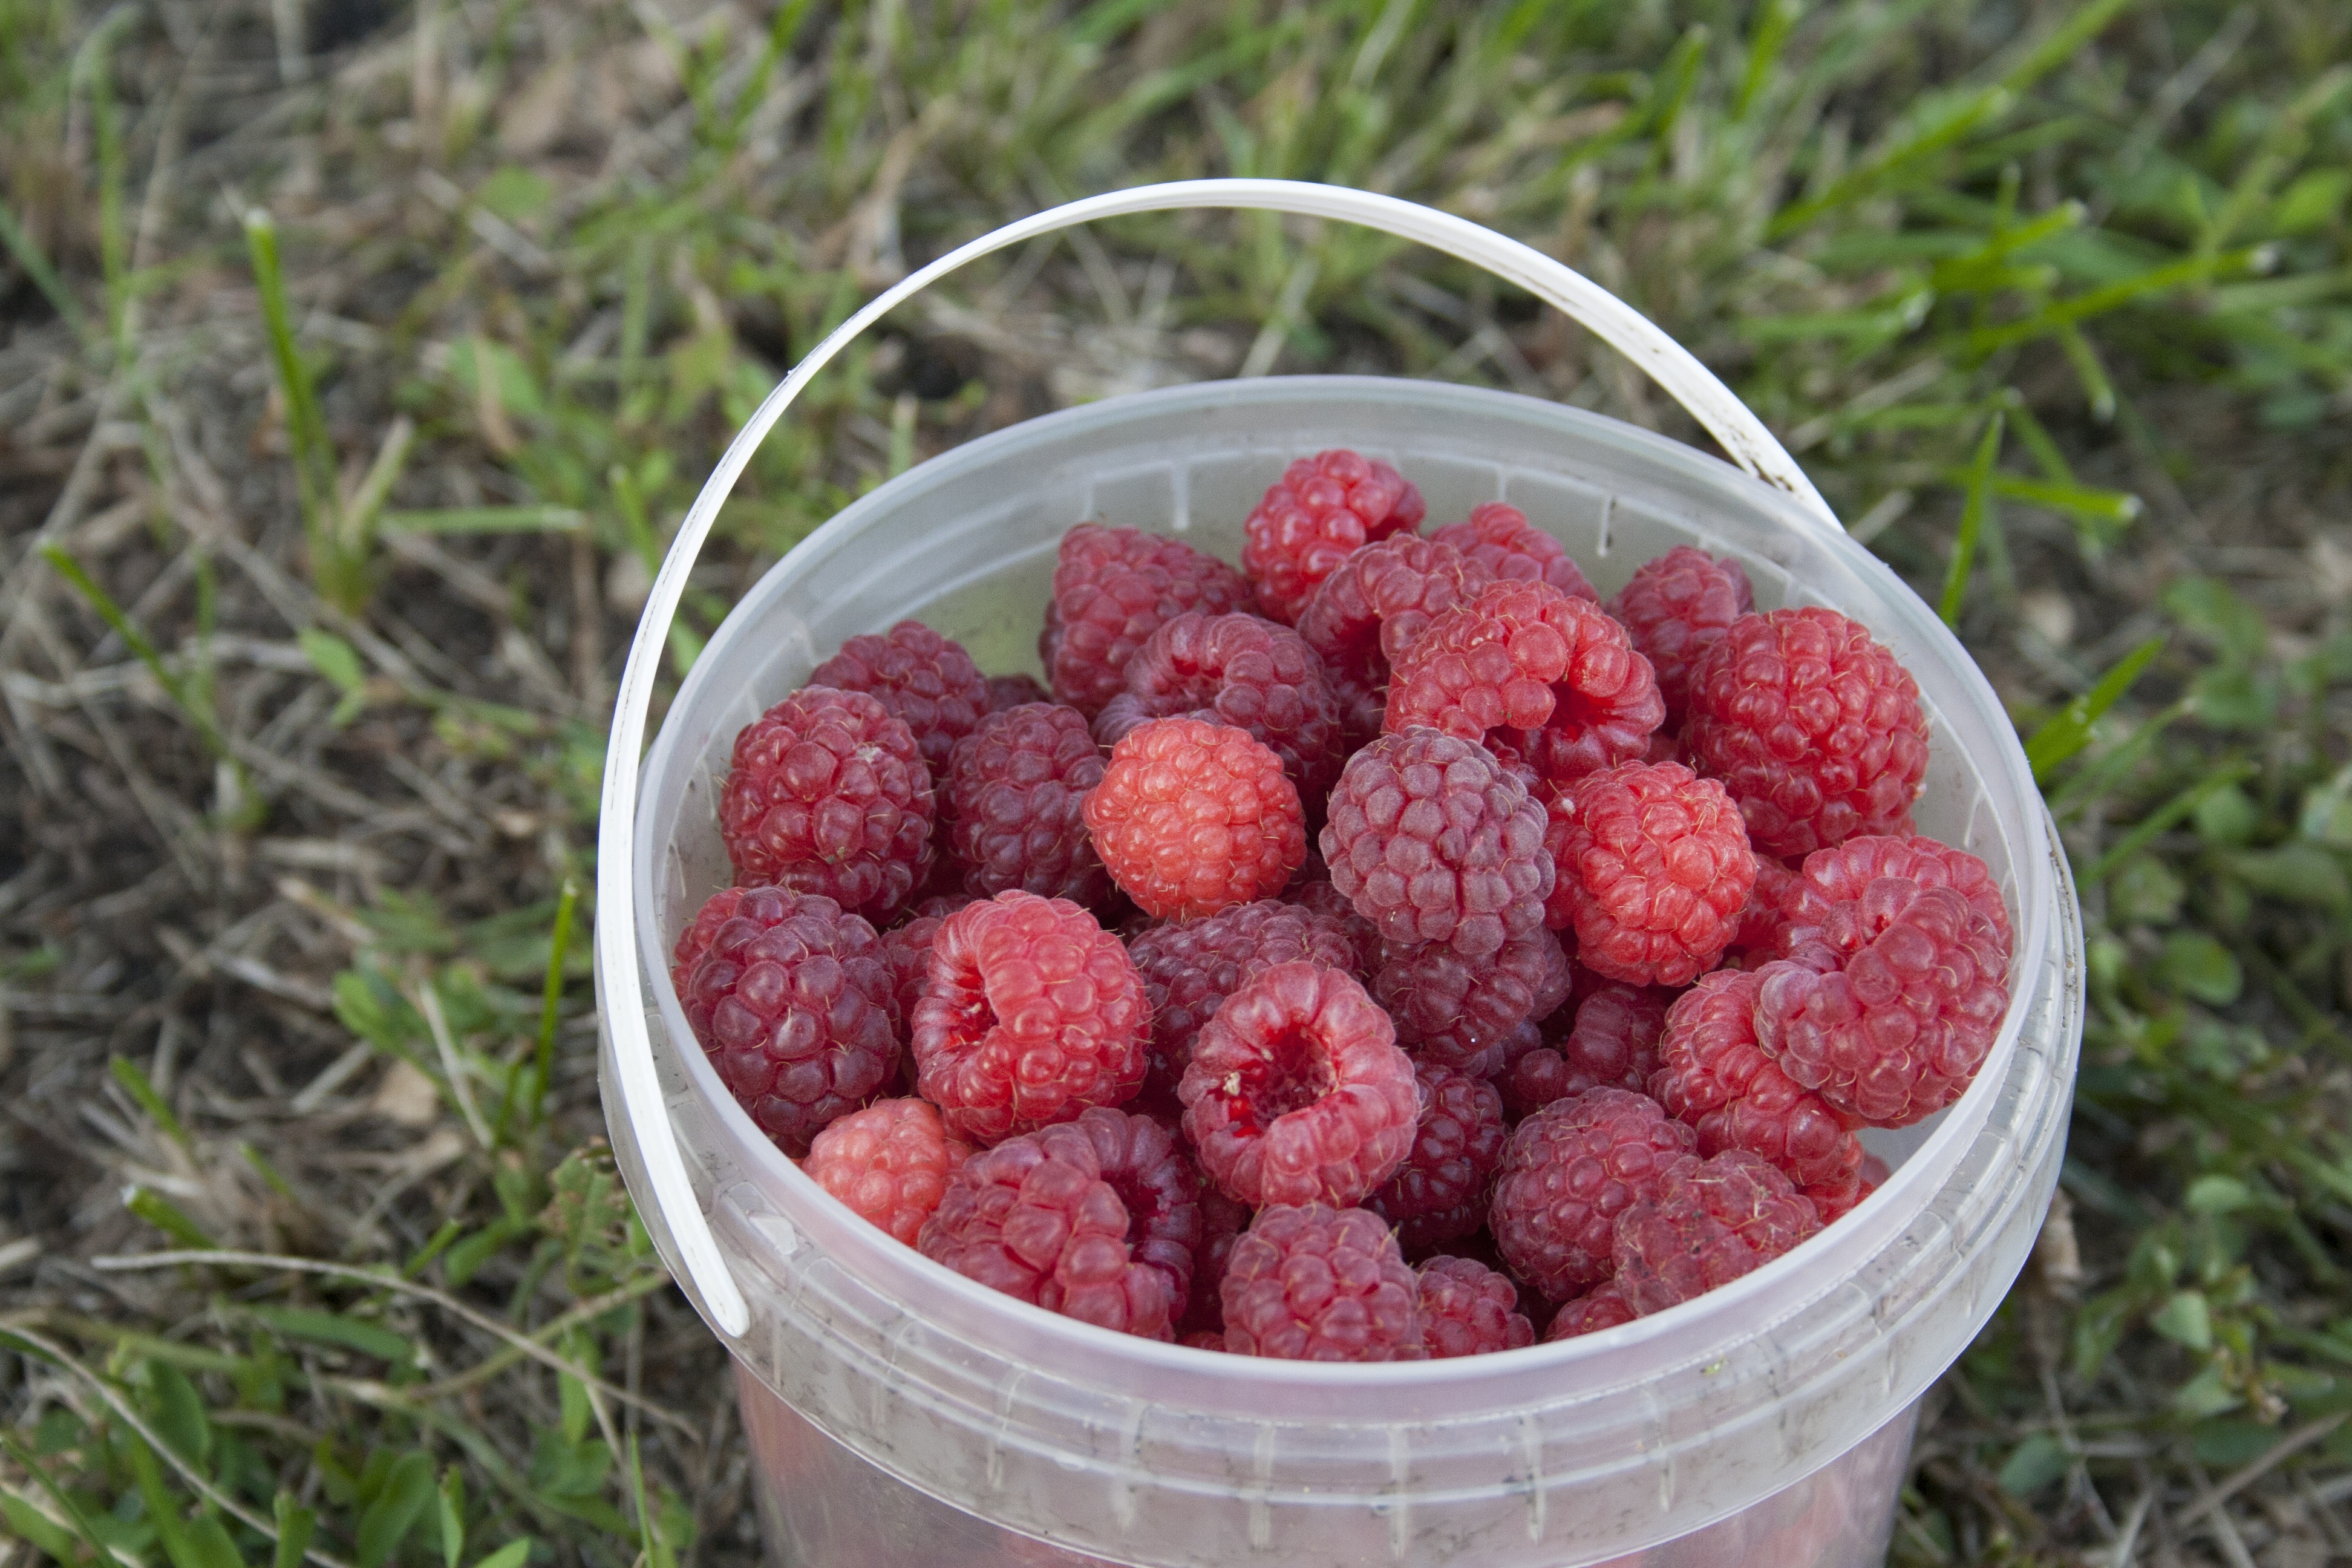
plant, raspberry, fruit, berry, food, produce, blackberry, berries of a raspberry, ripe raspberry, frutti di bosco